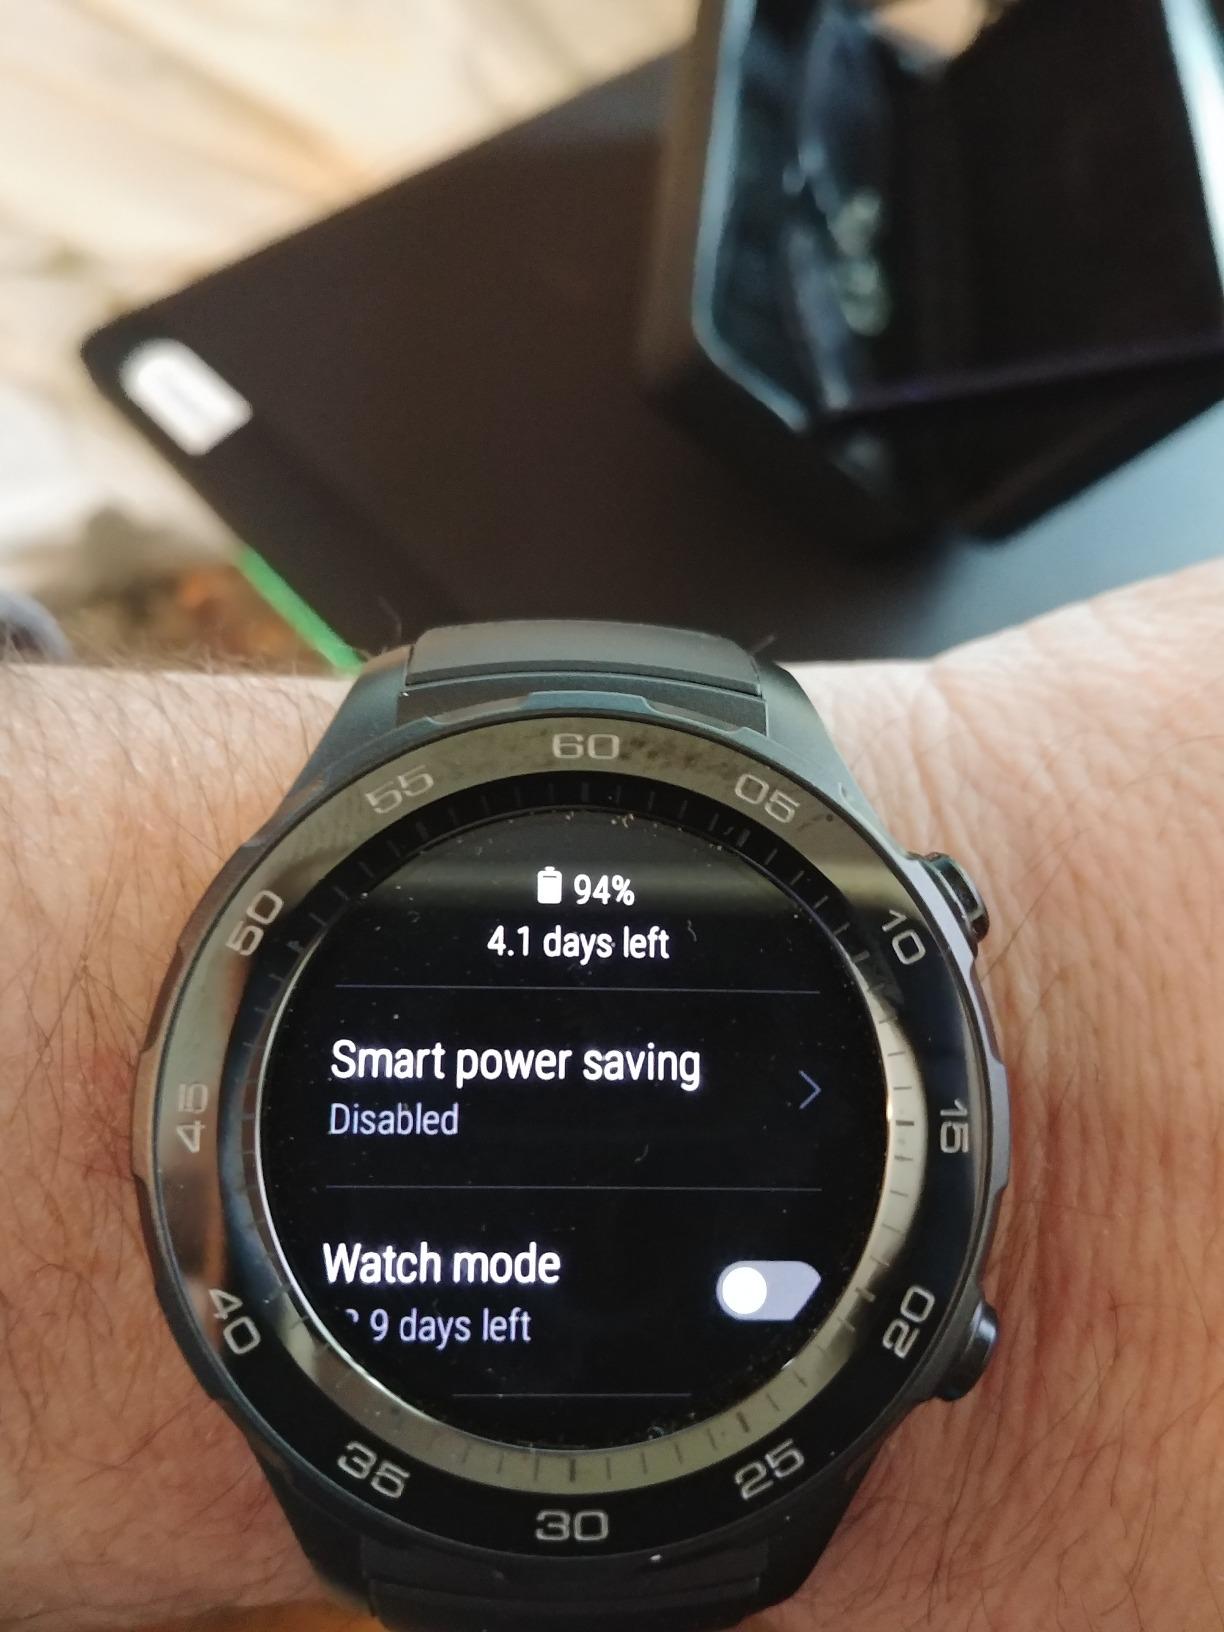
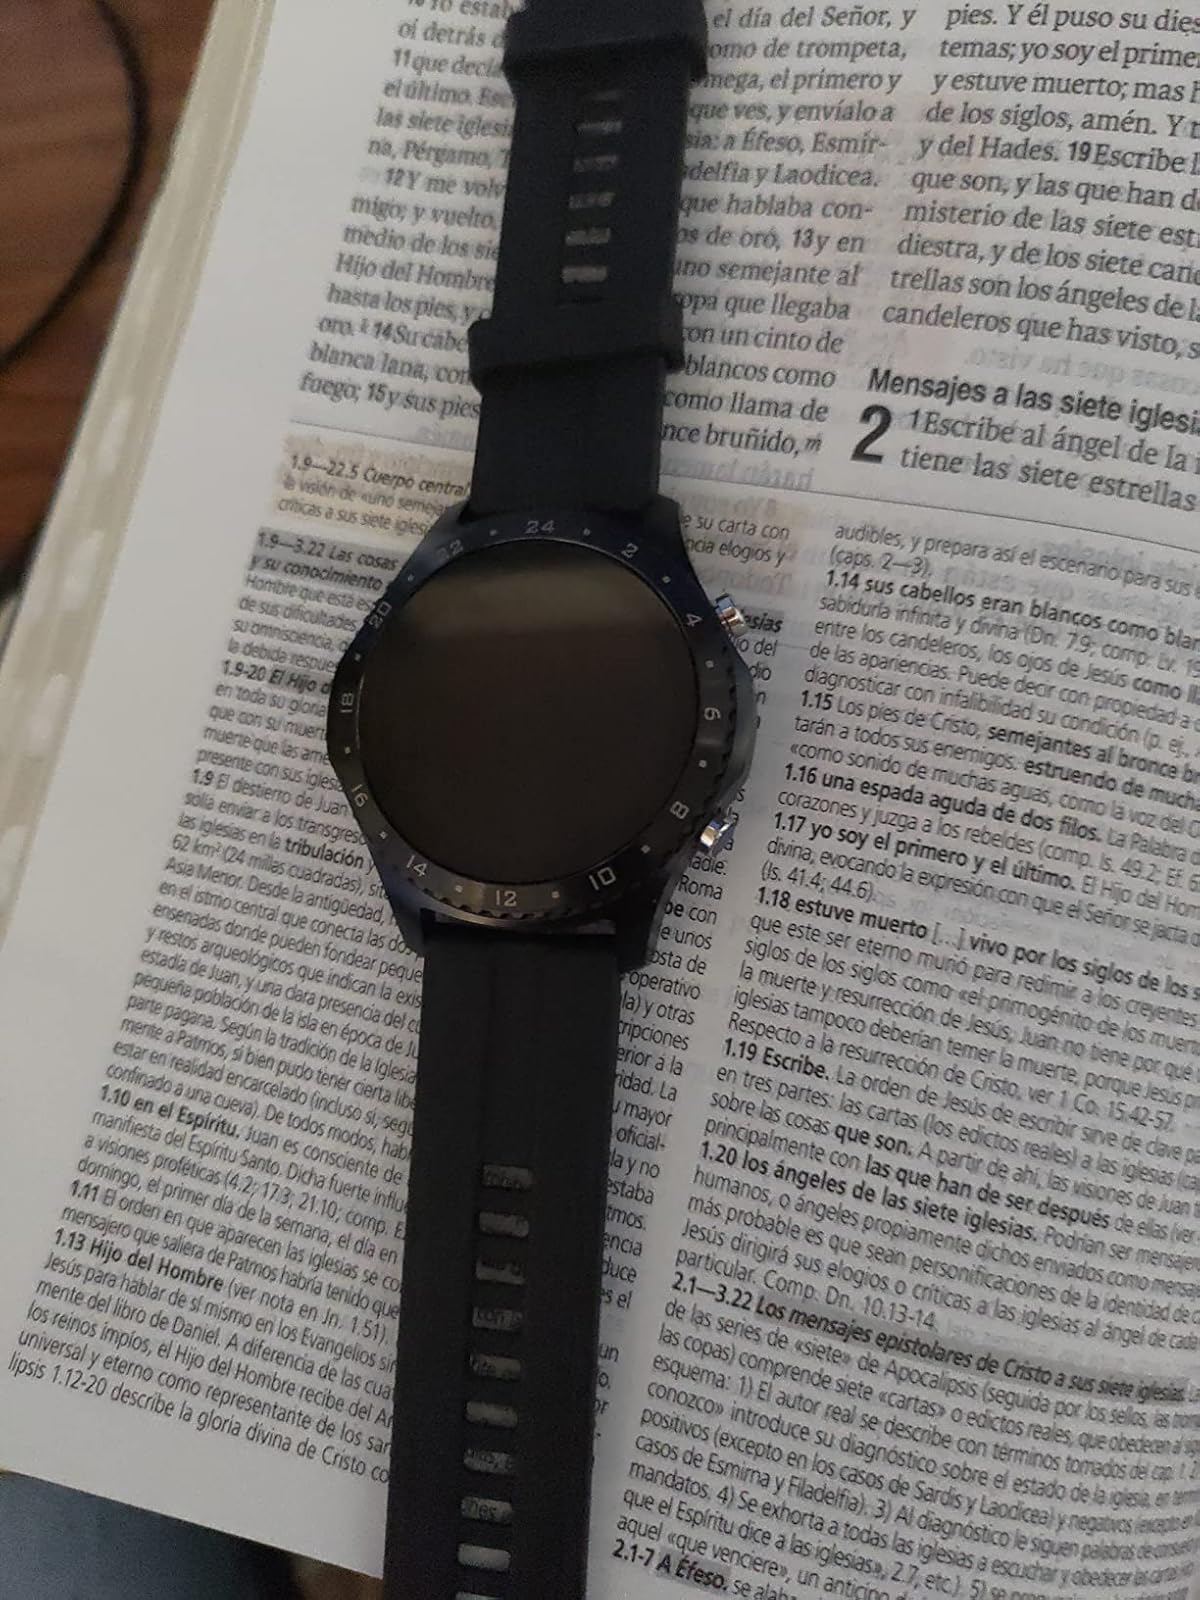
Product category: smartwatch
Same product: no